Bicycle tire

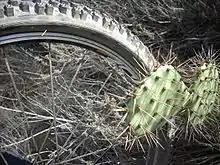
A punctured tire.

Kevlar beads are used on expensive tires, and these are also called "foldable". They should not be used on straight sidewall rims as they may blow off the rim.